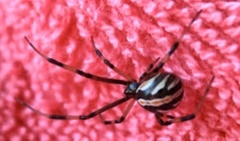
Species: Lactrodectus_hesperus